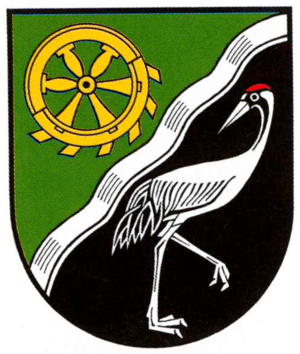
Obernholz est une municipalité allemande du land de Basse-Saxe et l'arrondissement de Gifhorn. En 2014, elle comptait 898 hab.